Alumot

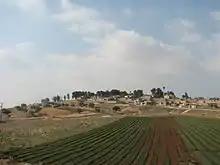
Alumot fields

Alumot (lit. "Sheaves") is a kibbutz in northern Israel. Located to the south of the Sea of Galilee, it falls under the jurisdiction of Emek HaYarden Regional Council. In it had a population of .